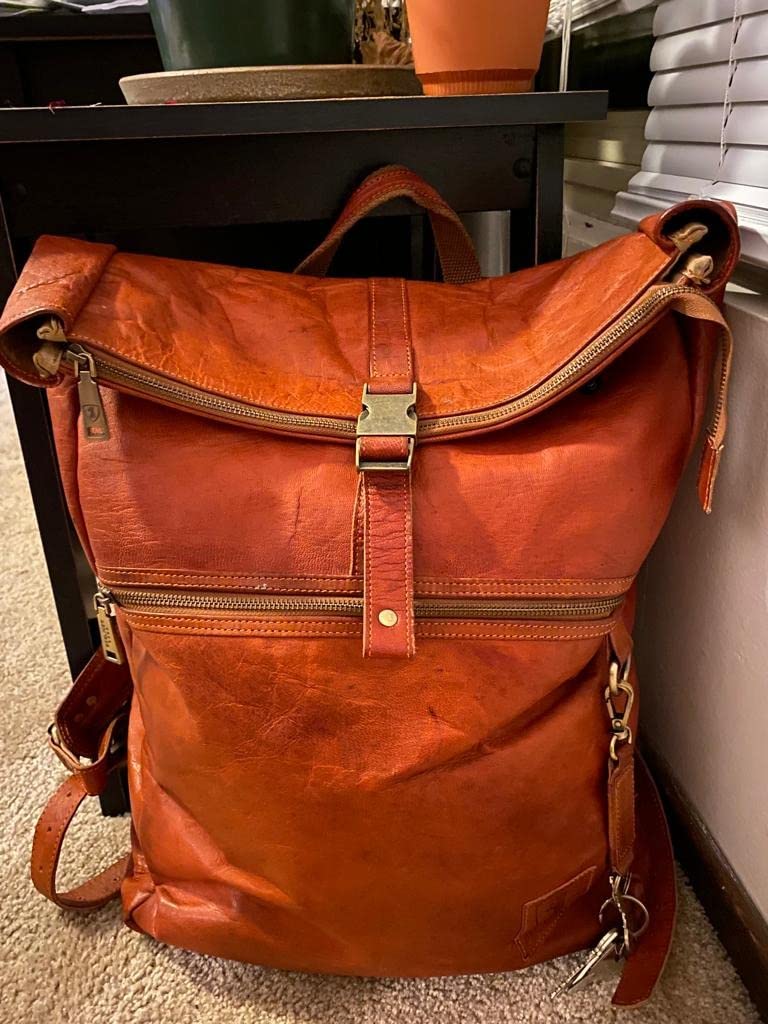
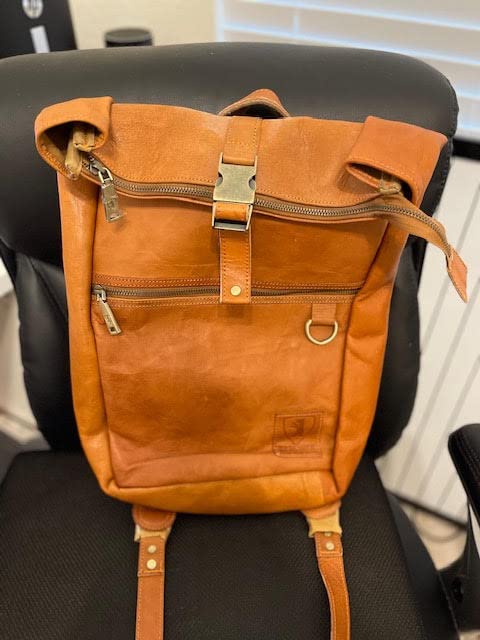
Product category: bag
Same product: yes